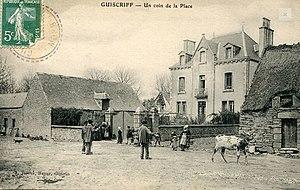
Guiscriff, un coin de la place vers 1900 (carte postale ancienne)
Guiscriff [ɡɥiskʁif] est une commune française située dans le département du Morbihan, en région Bretagne.